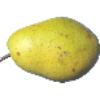
Label: Pear Monster 1